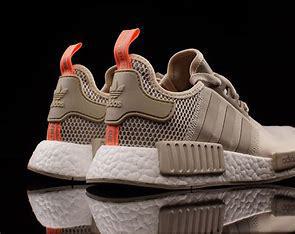
Brand: Adidas
Model: NMD Sale